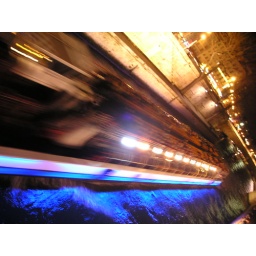
A river boat passing underneath along the Seine